Loulou Boulaz

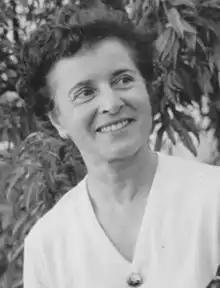
Loulou Boulaz in Nepal, 1959

Louise "Loulou" Boulaz (6 February 1908 – 13 June 1991) was a Swiss mountain climber and alpine skier who made numerous first ascents in the Alps.